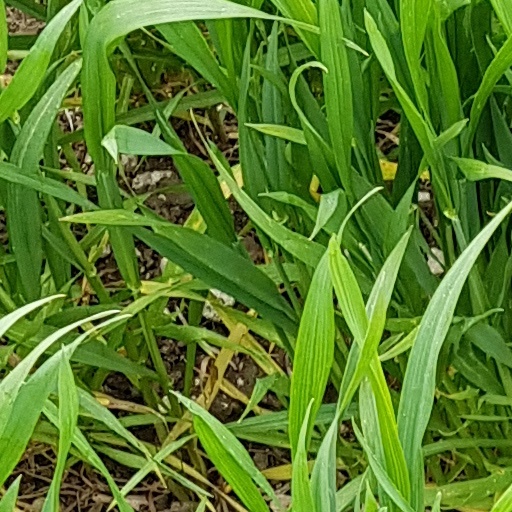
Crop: wheat